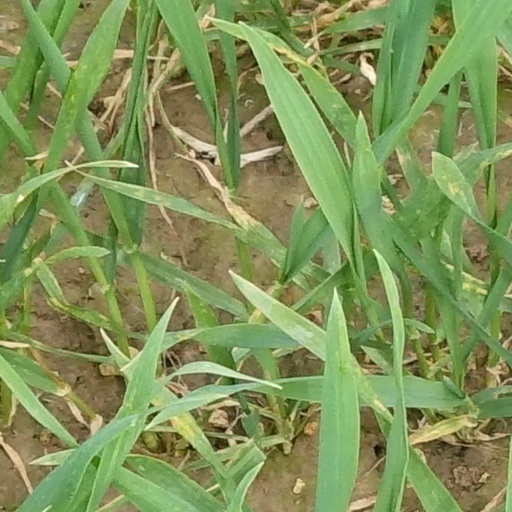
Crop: wheat